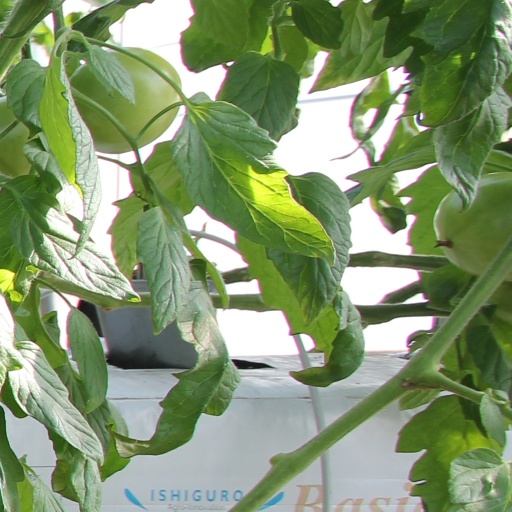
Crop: tomato